Millennium Stadium

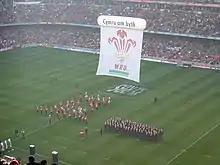
The pre-match entertainment before the Wales and Scotland match in the 2008 Six Nations Championship

A statue of Sir Tasker Watkins, the former WRU president between 1993 and 2004, was commissioned to stand outside Gate 3 of the stadium. The bronze statue, tall, was sculpted by Llantwit Major based sculptor Roger Andrews. The Welsh Government contributed £50,000, as did Cardiff Council. It was officially unveiled on 15 November 2009 by his daughter, Lady Mair Griffith-Williams.